Seychelles Port Authority

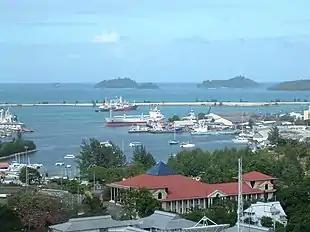
Victoria Harbor

Seychelles Port Authority (SPA) is a government agency of Seychelles, created by the Seychelles Ports Authority Act 2004, that governs and operates the ports of the country, principally the Port of Victoria.